Lucretia

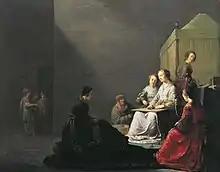

Lucretia was the daughter of magistrate Spurius Lucretius and the wife of Lucius Tarquinius Collatinus. The marriage between Lucretia and Collatinus was depicted as the ideal Roman union, as both Lucretia and Collatinus were faithfully devoted to one another. According to Livy, Lucretia was an exemplar of "beauty and purity," as well as Roman standards. While her husband was away at battle, Lucretia would stay at home and pray for his safe return. As with Livy, Dionysius' depiction of Lucretia separates her from the rest of Roman women in a story about the men returning home from a battle. The narrative begins with a bet between the sons of Tarquinius and their kinsmen, Brutus and Collatinus. The men fight over which of their wives best exemplified sophrosyne, an ideal of superb moral and intellectual character. The men return home to find the women socializing with each other, presumably in conversation. By contrast, they find Lucretia home alone, working with her wool in silence. Because of her devotion to her husband, Roman writers Livy and Dionysius outline Lucretia as the role model for Roman girls.